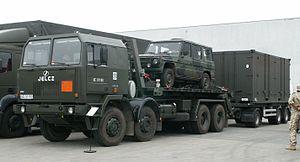
Le Jelcz P882 D43 est un camion militaire lourd, en version 8x8 à quatre essieux, conçu et fabriqué par le constructeur polonais Jelcz pour les forces armées polonaises. La production en série a commencé au deuxième semestre 2014.